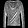
Label: Pullover